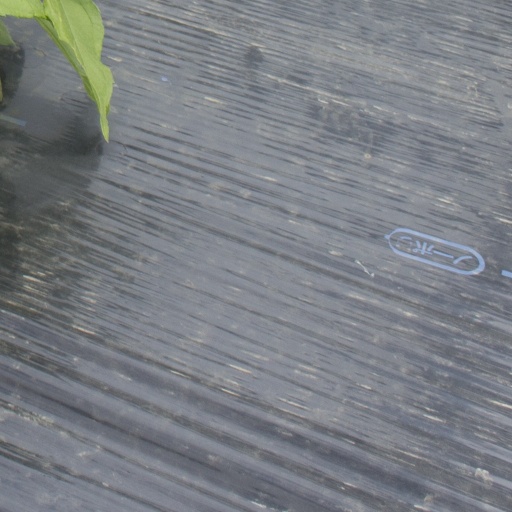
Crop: Jerusalem artichoke